Bouches-du-Rhône

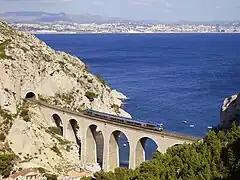
TER PACA service in Le Rove, on the Côte Bleue

The department is part of the current region of Provence-Alpes-Côte d'Azur. It is surrounded by the departments of Gard on the west, Vaucluse on the north and Var on the east, as well as by the Mediterranean Sea on the south. The Rhône river delta forms a vast swampy wetlands area called the Camargue in the southwestern part of the department. The Rove Tunnel, the world's longest canal tunnel from Marseille to the Étang de Berre, as well as smaller canals further west, allowed for waterway transport from Marseille to the Rhône until 1963, when the Rove Tunnel closed to traffic.